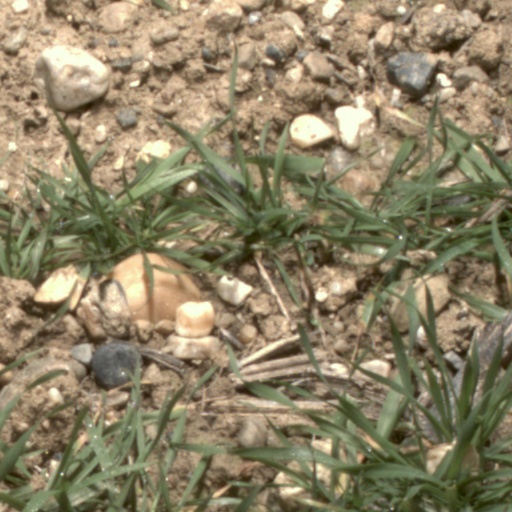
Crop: wheat